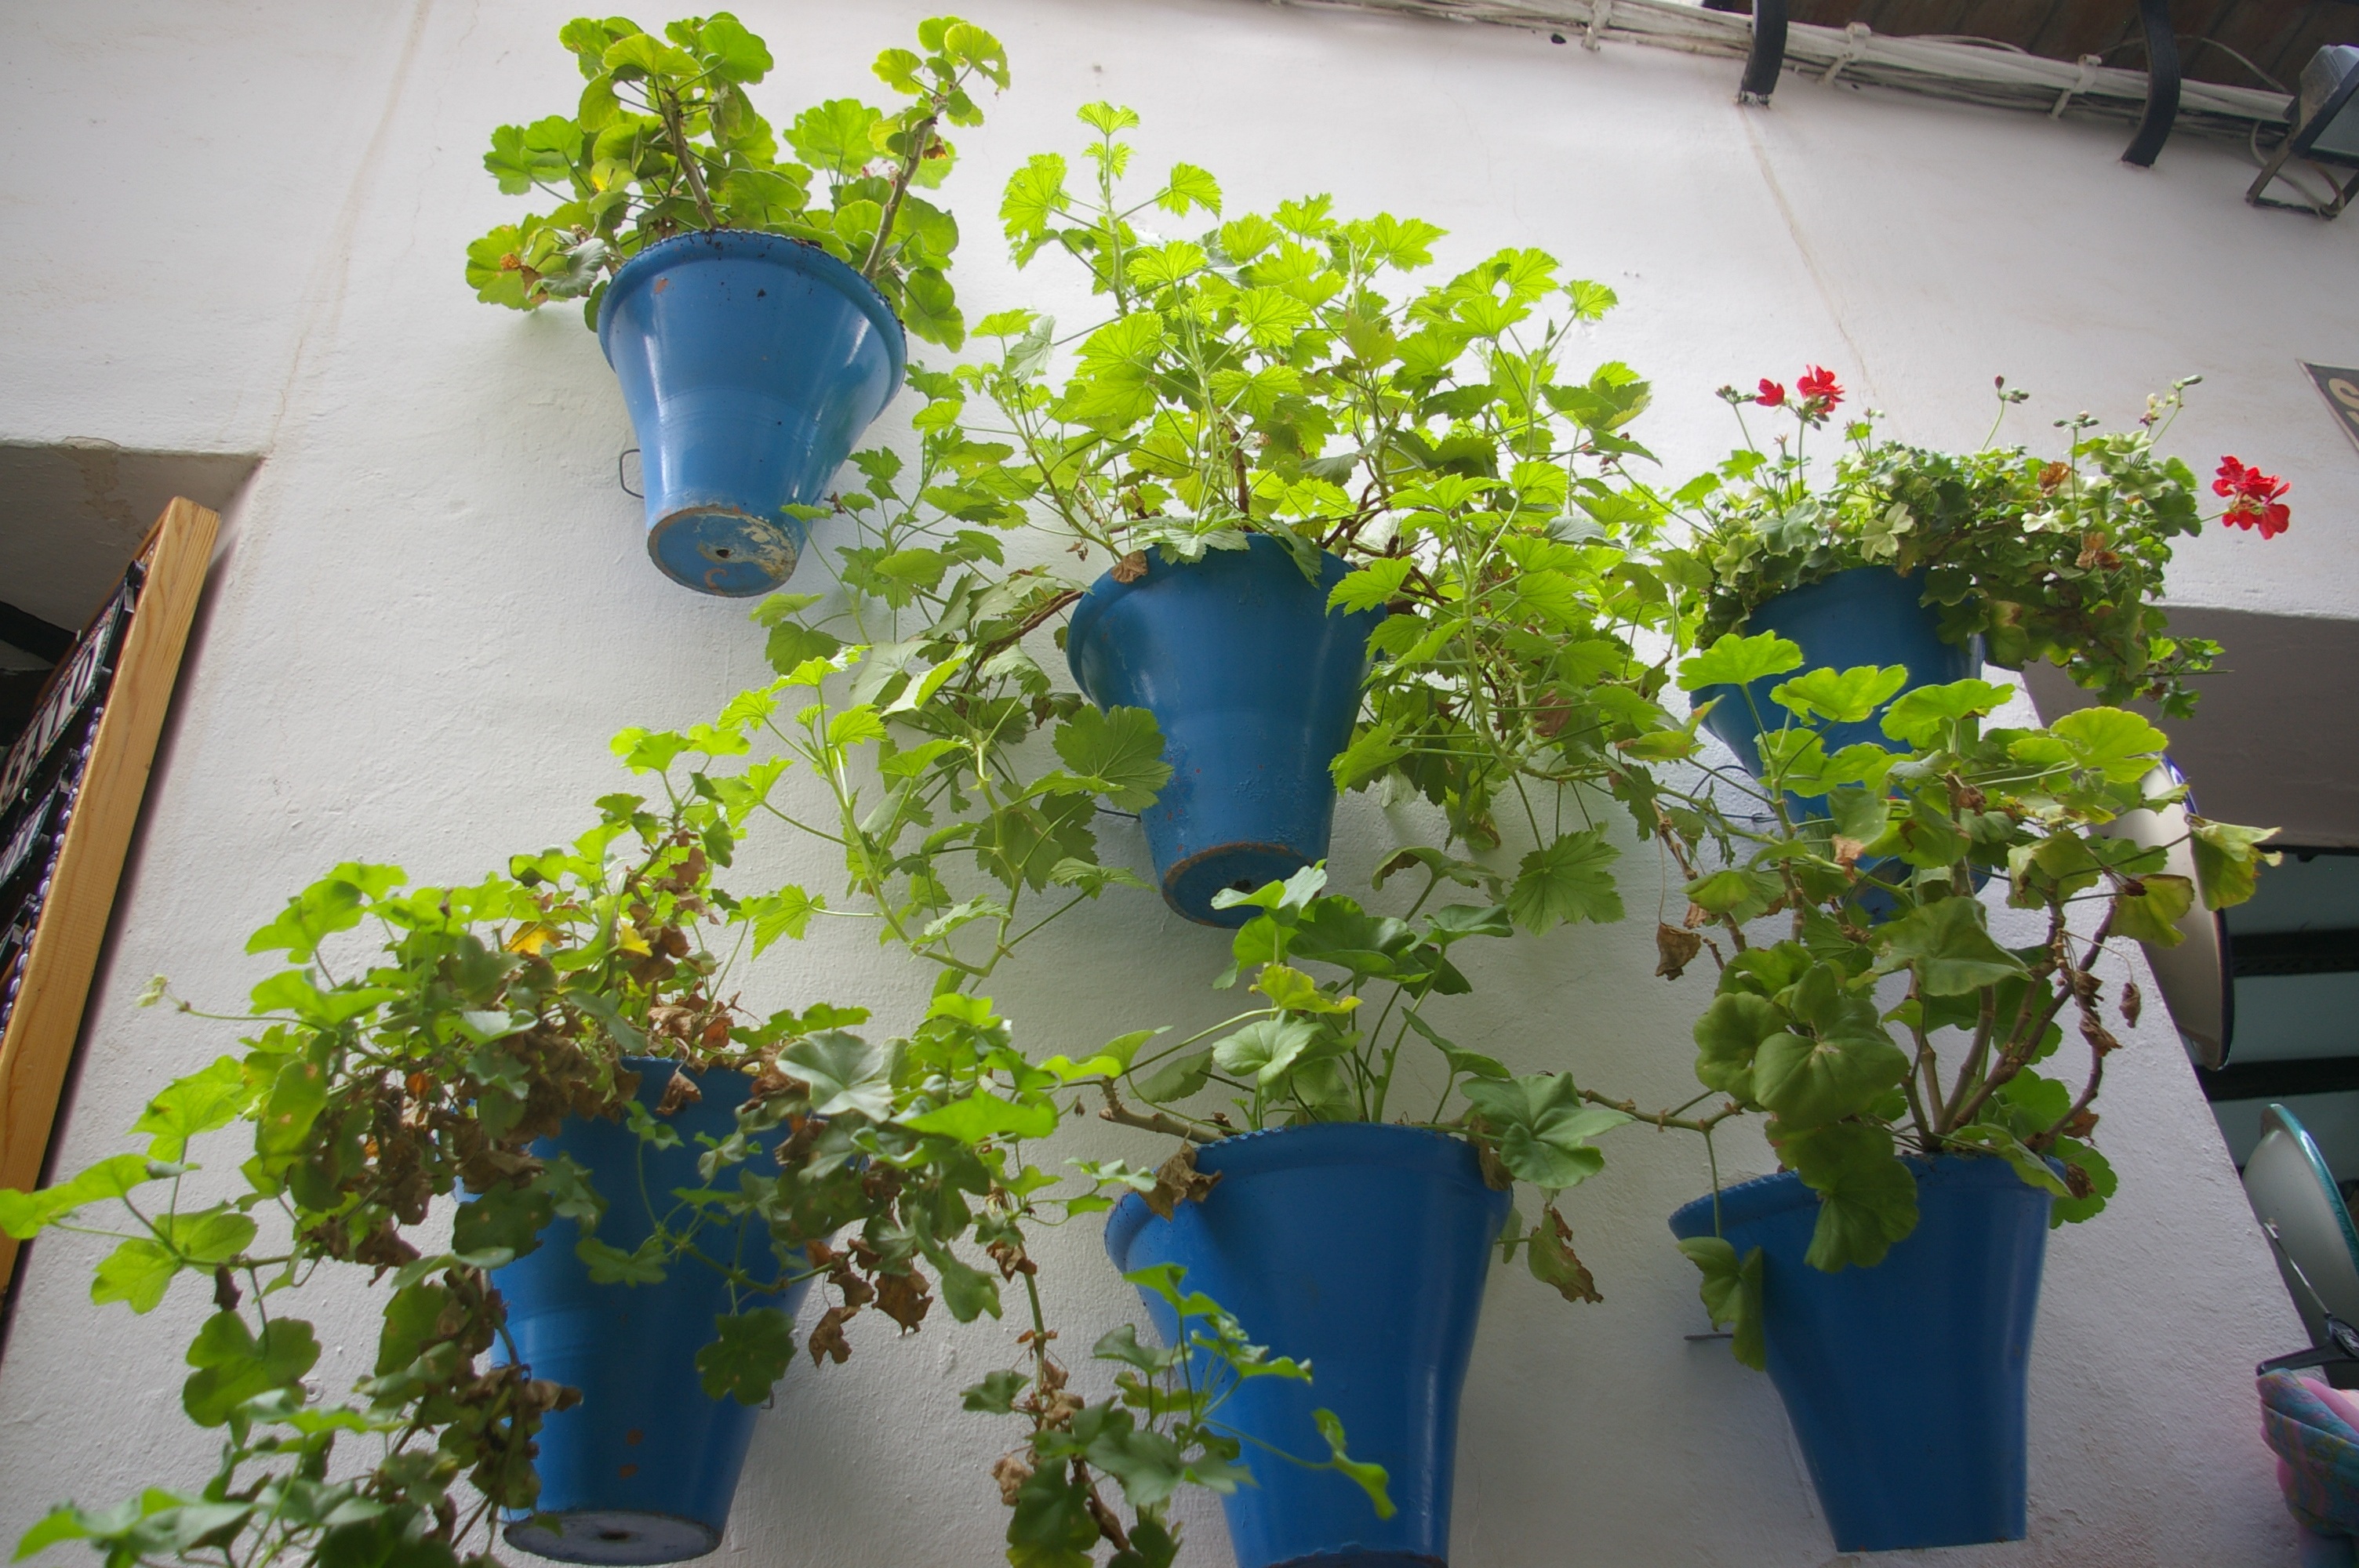
plant, flower, balcony, green, blue, garden, flora, houseplant, flowers, art, andalusia, flowerpot, floristry, pots, cordoba, peoples, flowering plant, floral design, annual plant, land plant, flower arranging